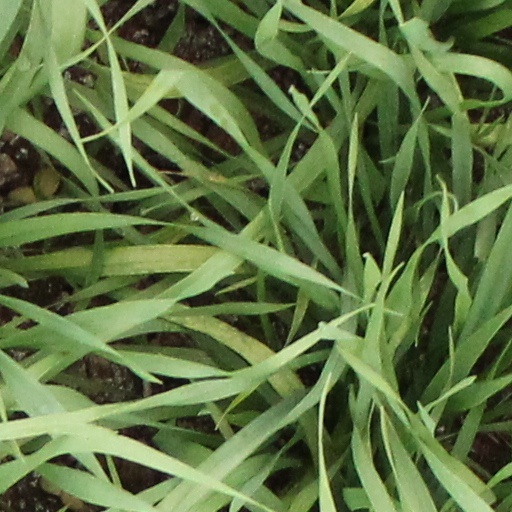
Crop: wheat